Carlos Peón Machado

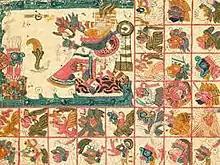
Pérez Codex

Since the middle of the year 1897, he had focused his efforts on re-electing himself. After 30 years of liberal governments, Peón had to face one of the most difficult campaigns since he did not have the support of either the federal government or former liberal supporters such as Olegario Molina. In the month of August of that year, Colonel Francisco Cantón launched his candidacy, achieving great popular support and counting with the full-hearted support of his stepbrother, Joaquín Baranda, a long-serving and powerful Secretary of Justice in the cabinet of Porfirio Díaz.